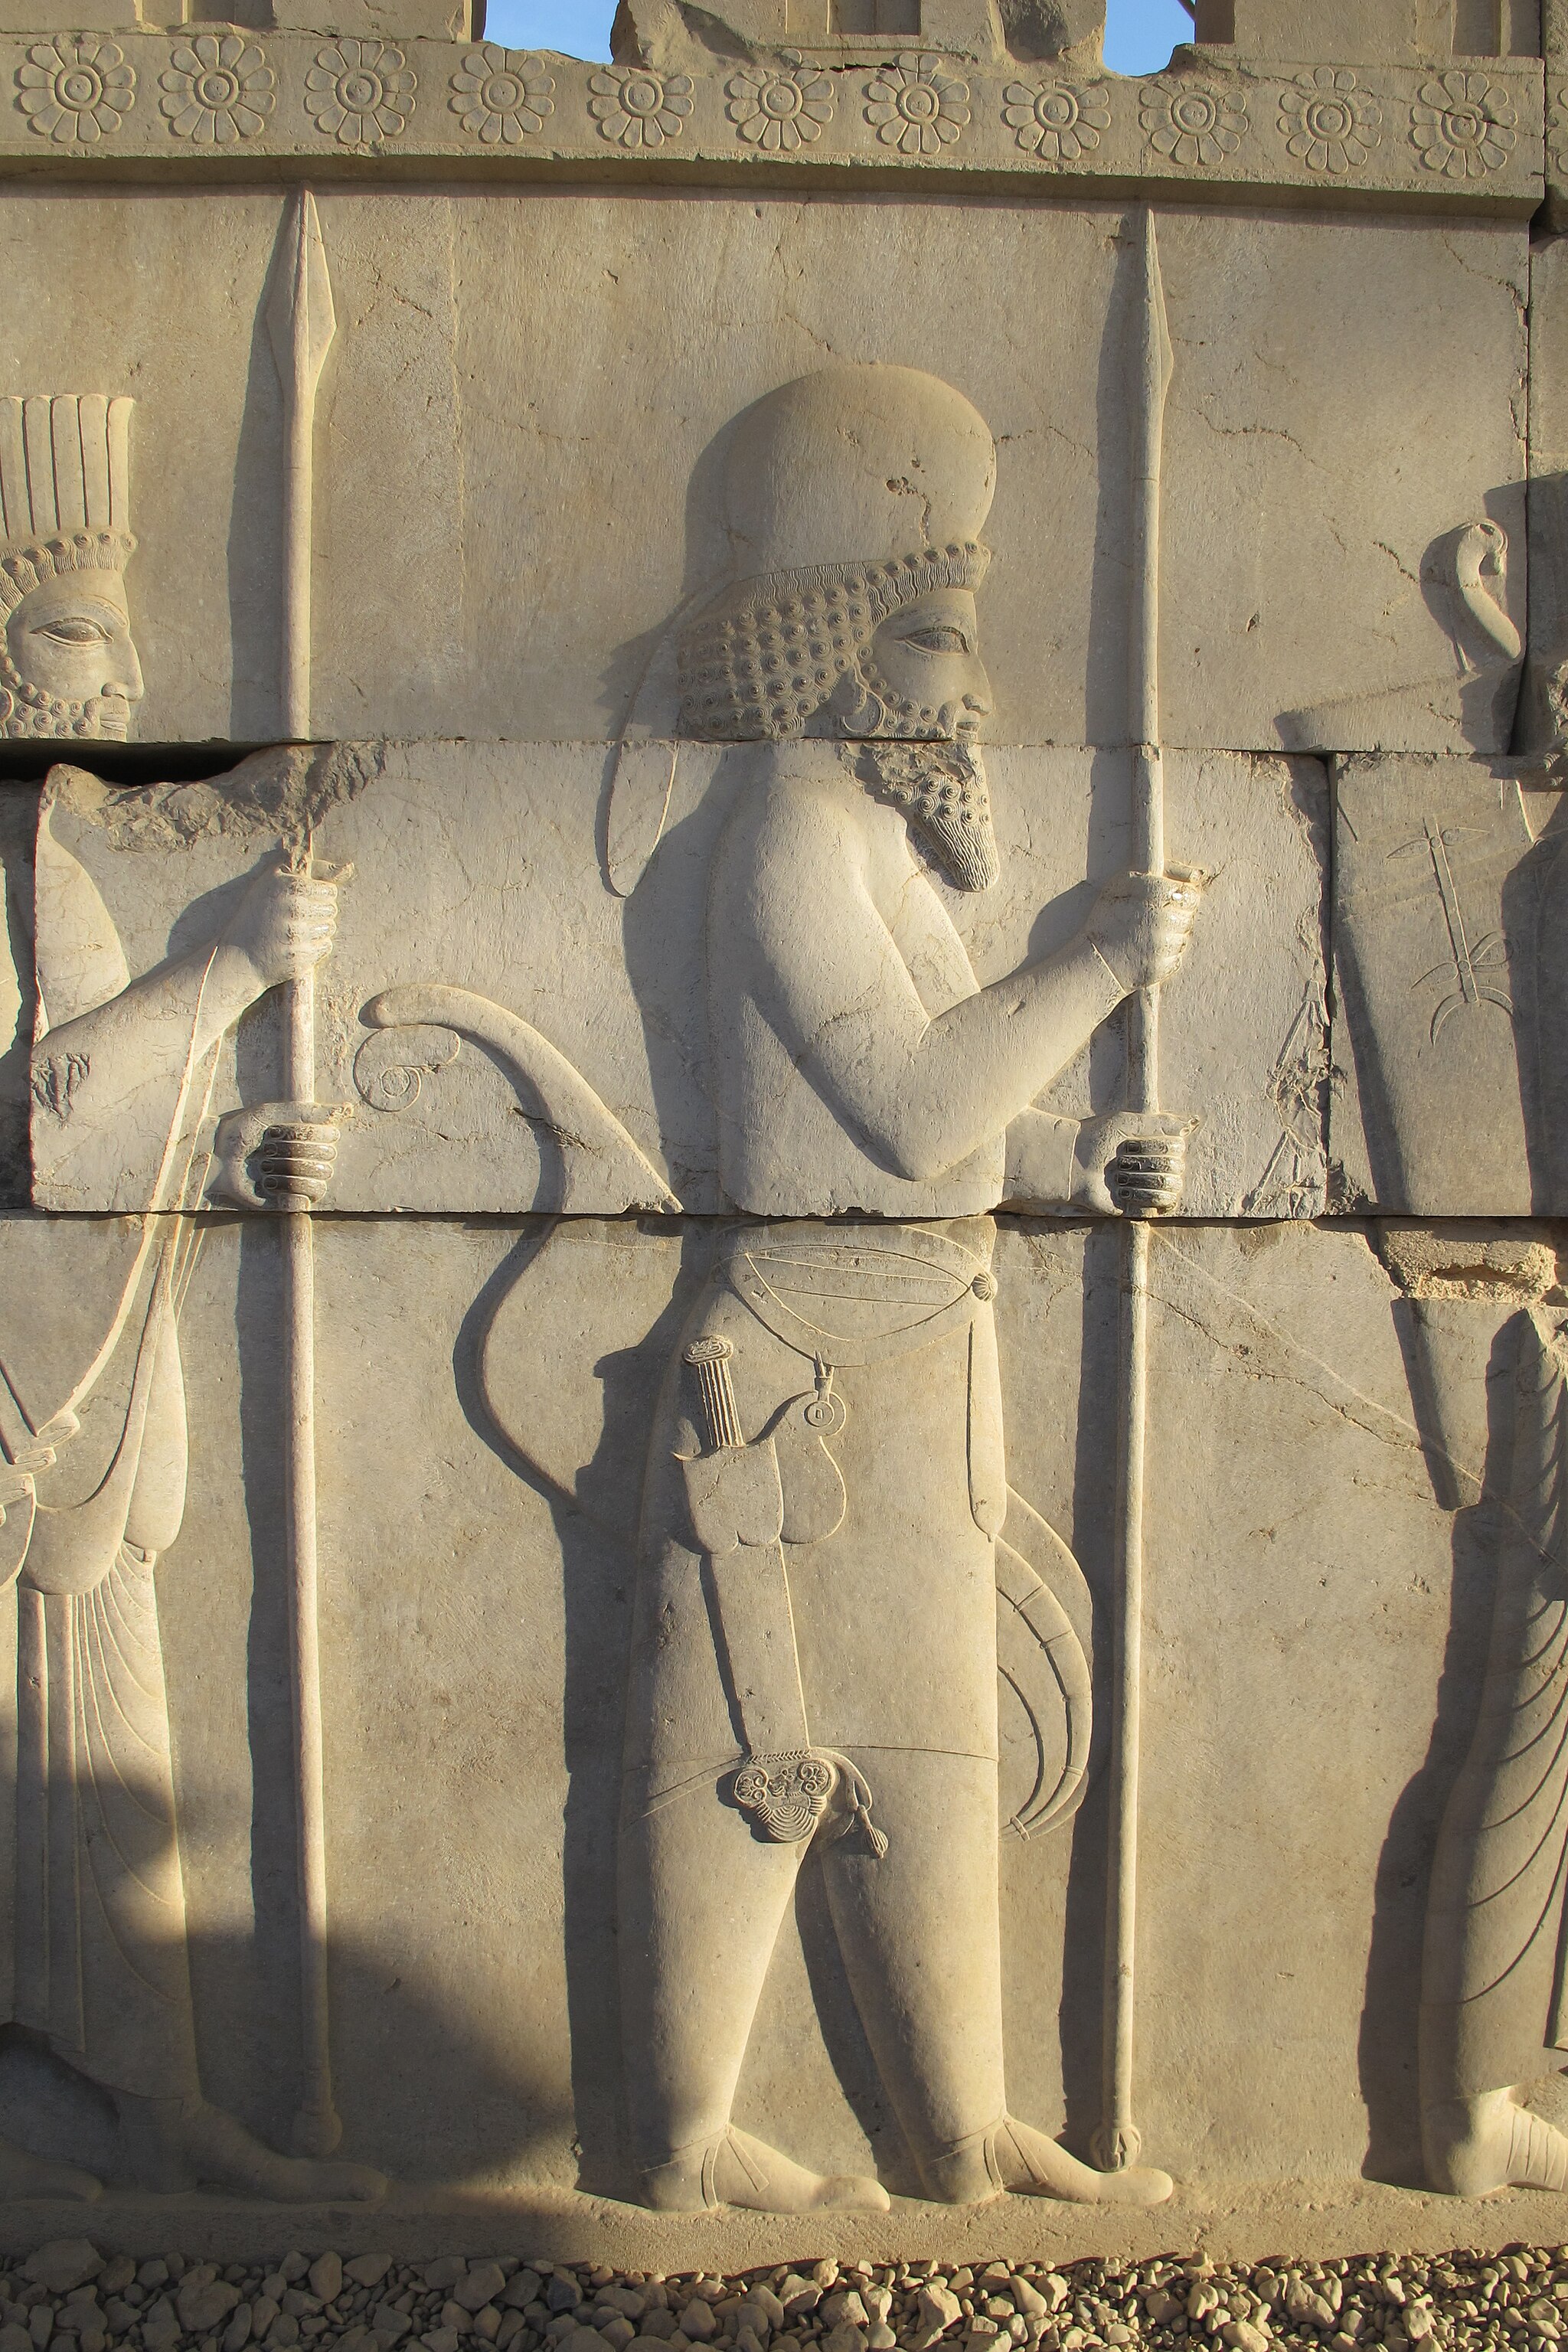
Title: تخت جمشید با عظمت 19
Date: 2016-07-16 23:49:12
Categories: Images from Wiki Loves Monuments 2018, Self-published work, Cultural heritage monuments in Iran with known IDs, Uploaded via Campaign:wlm-ir, Reliefs of Achaemenid warriors in Persepolis, Images from Wiki Loves Monuments in Marvdasht, 2016 in Persepolis, Images from Wiki Loves Monuments 2018 in Iran, Northern staircase of Tripylon